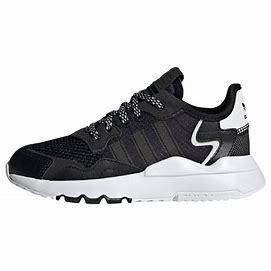
Brand: adidas
Model: originals Adidas Originals Nite Jogger